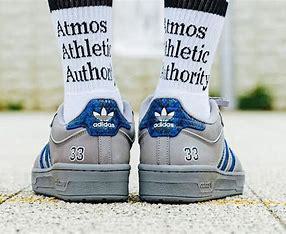
Brand: Adidas
Model: Rivalry